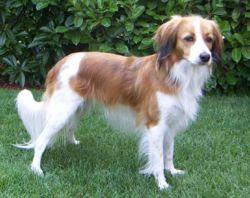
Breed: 207-n000026-Blenheim_spaniel